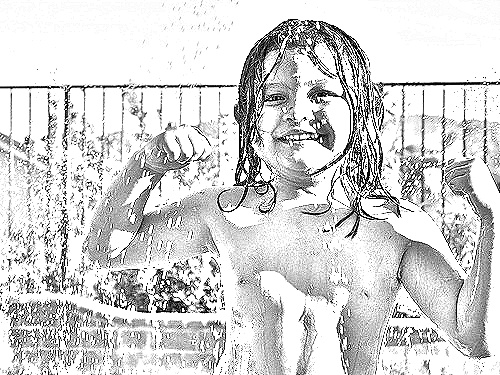
Portrait style: Sketch Portrait